Robert Montgomery Presents

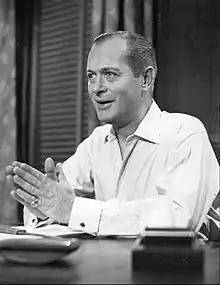
Robert Montgomery, producer and host of "Robert Montgomery Presents"

Initially offering hour-long dramas adapted from successful Hollywood films, the series was hosted and produced by Robert Montgomery. His presence lent a degree of respectability to the new medium of television, and he was able to persuade many of his Hollywood associates to appear. Montgomery introduced each episode and also acted in many episodes.